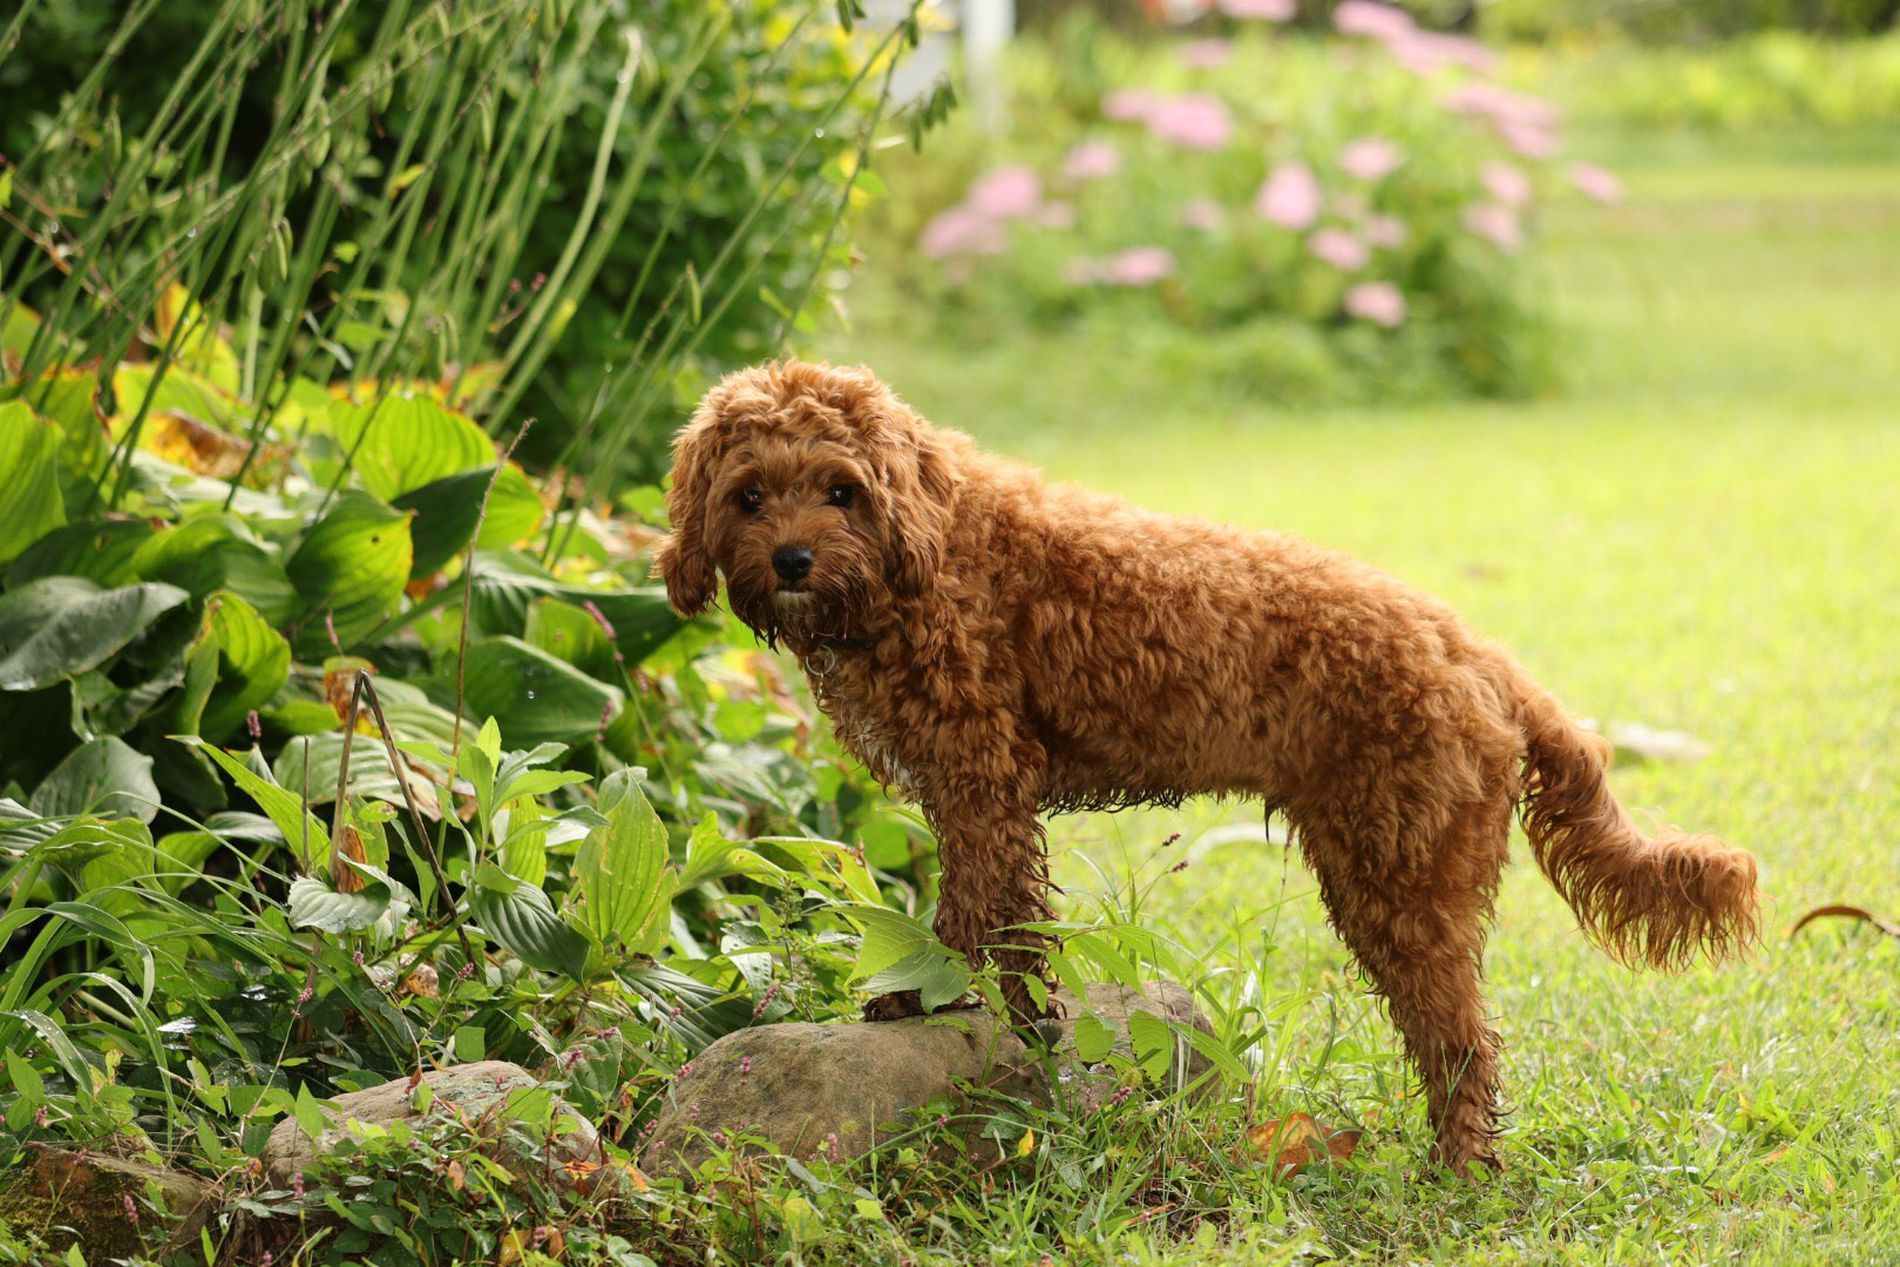
Cockapoo.
The image features a brownish, fluffy dog, probably a Cockapoo, with solid black, shiny eyes, standing on a rock and surrounded by a vast area of vegetation. The dog is gazing at the camera with mystery.
A low-angle to a slight eye-level shot taken under soft daylight, with a mainly green natural color palette, featuring a brownish, fluffy dog, probably a Cockapoo, with solid black, shiny eyes, standing on a rock and surrounded by a vast area of vegetation. The dog is gazing at the camera with mystery. The green color palette from the vegetation, combined with the warm brown color palette from the dog's fur.
Labels: Grass, Plant, Vegetation, Animal, Canine, Dog, Mammal, Pet, Puppy, Poodle, Field, Grassland, Nature, Outdoors, Terrier, Flower, Lawn, Leaf, Herbal, Herbs, Soil, Airedale, Green, Tree, Summer, Land, Cockapoo
Camera: Canon Canon EOS Rebel SL3
Lens: EF-S55-250mm f/4-5.6 IS STM
Aperture: F5.6
Exposure: 1/200 sec
ISO: 250
Focal length: 124